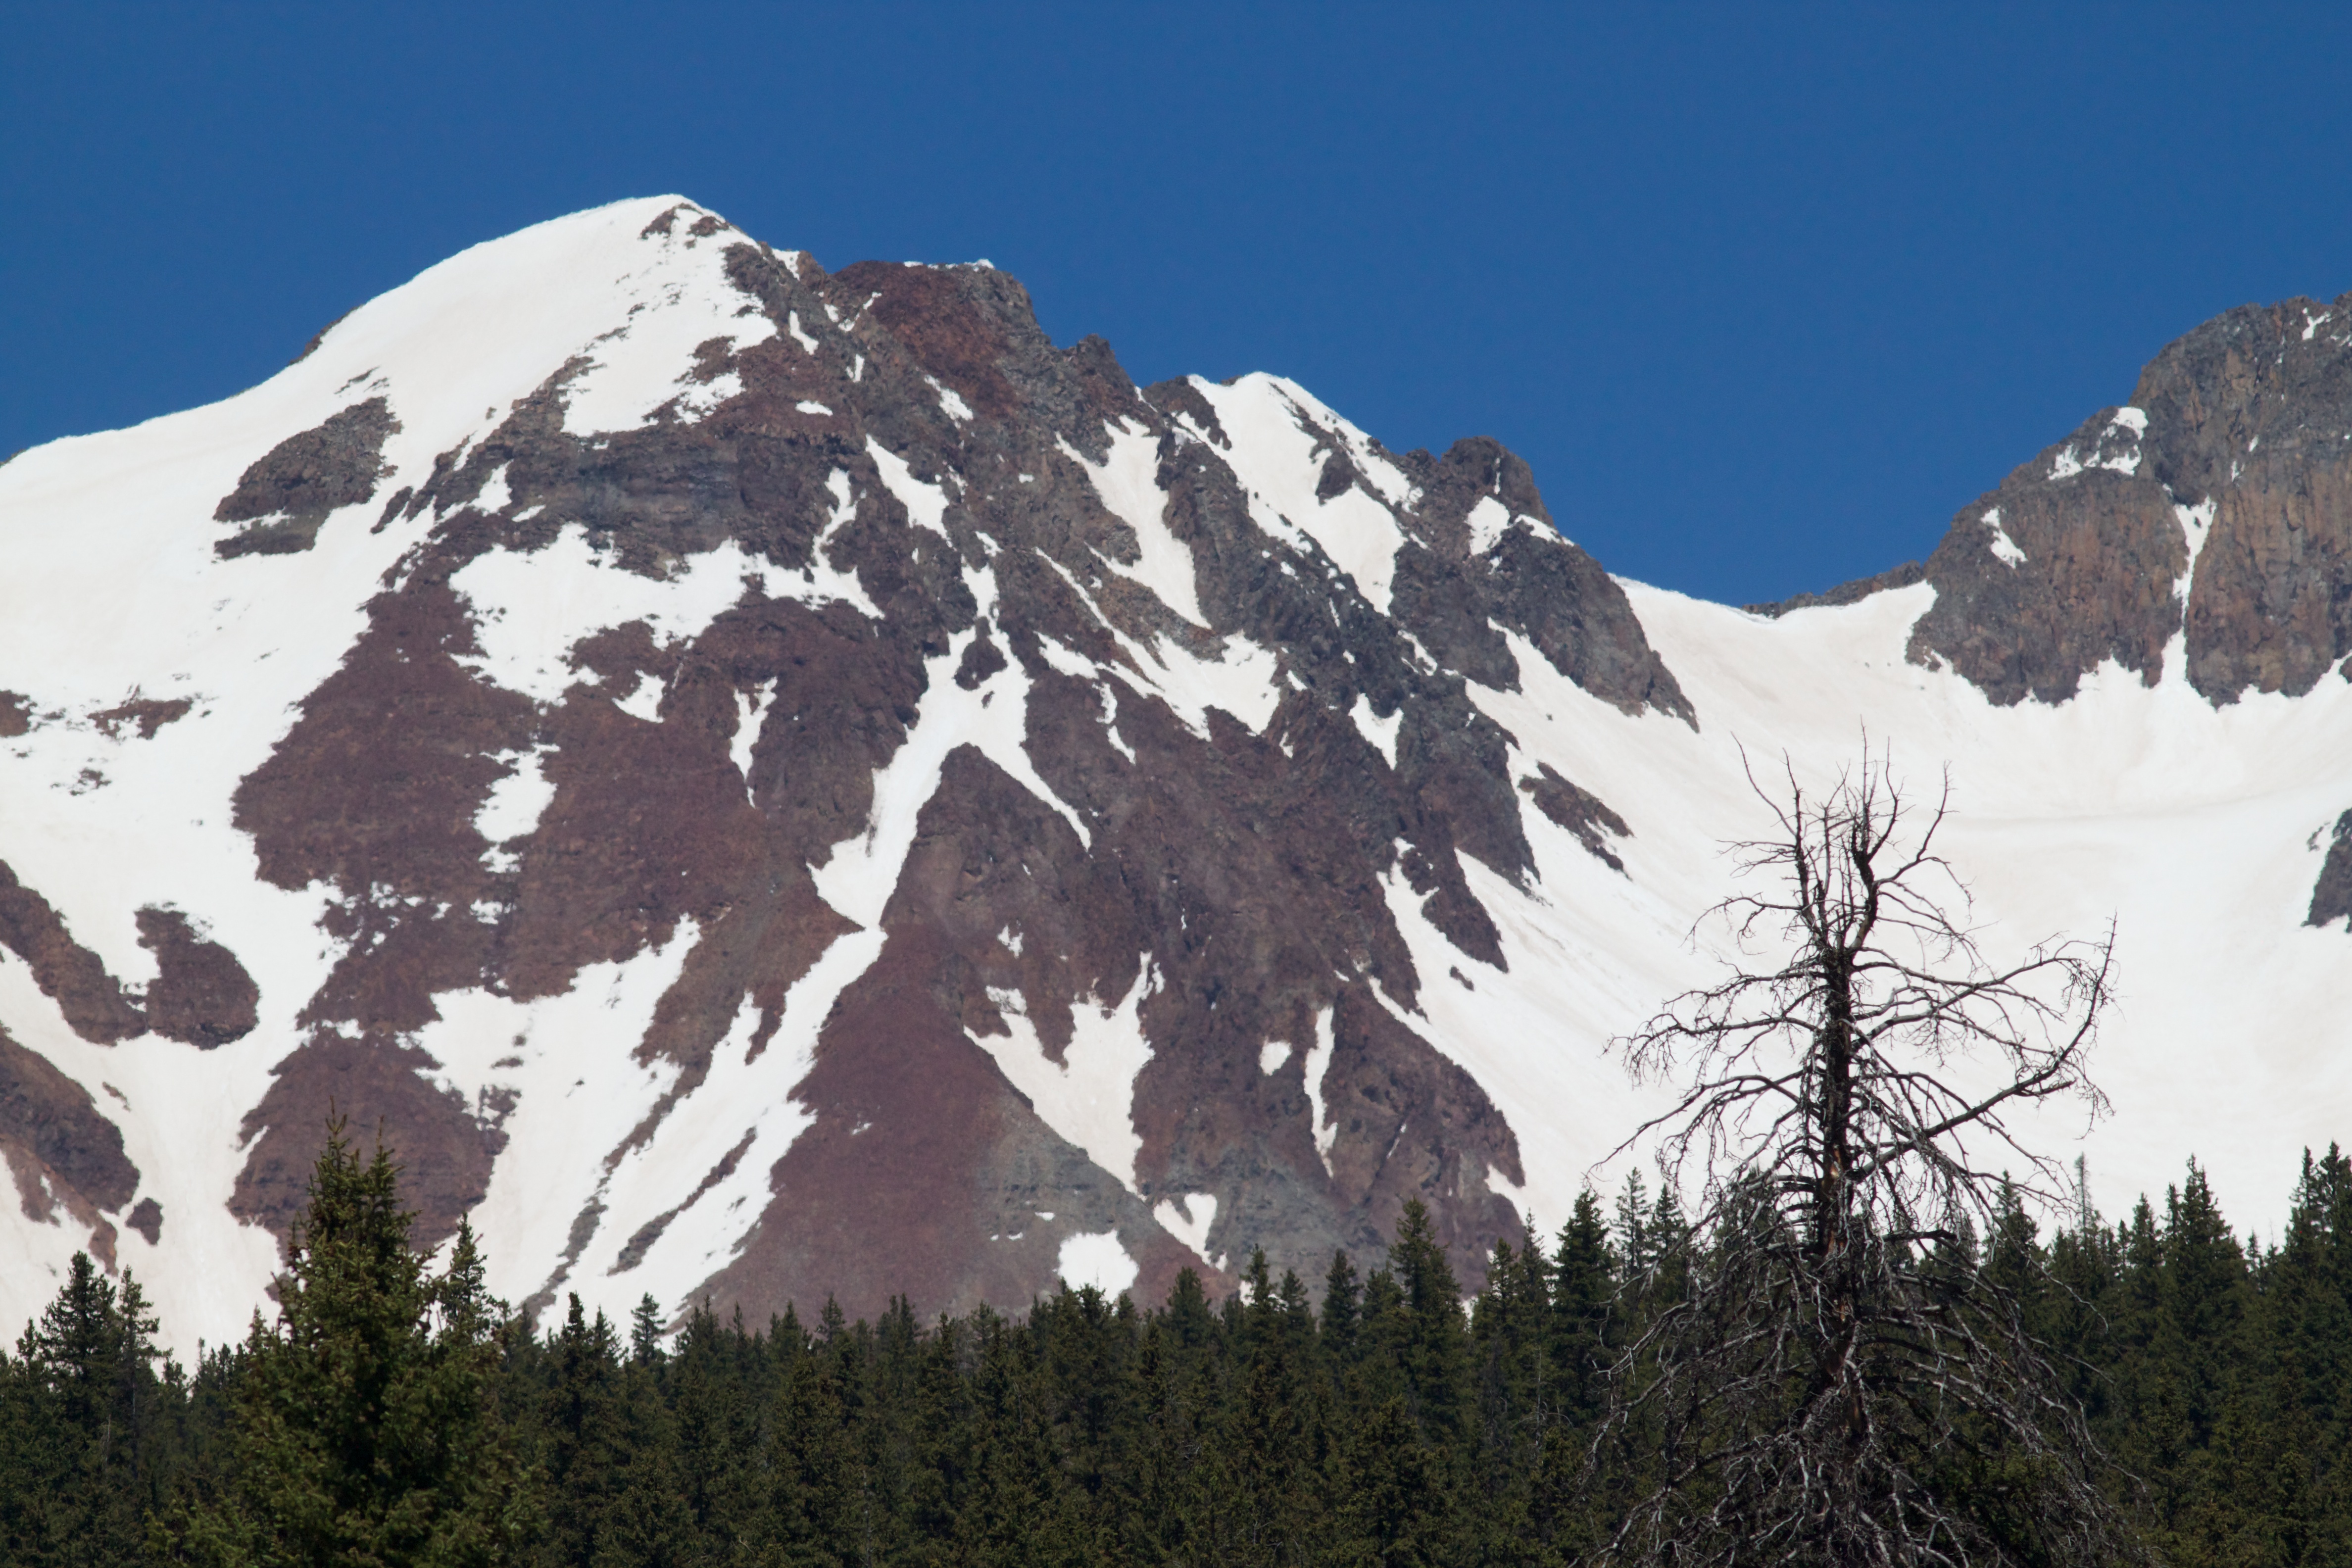
wilderness, mountain, snow, mountain range, ridge, summit, massif, alps, plateau, cirque, odyssey, ecosystem, landform, mountain pass, geographical feature, mountainous landforms, geological phenomenon